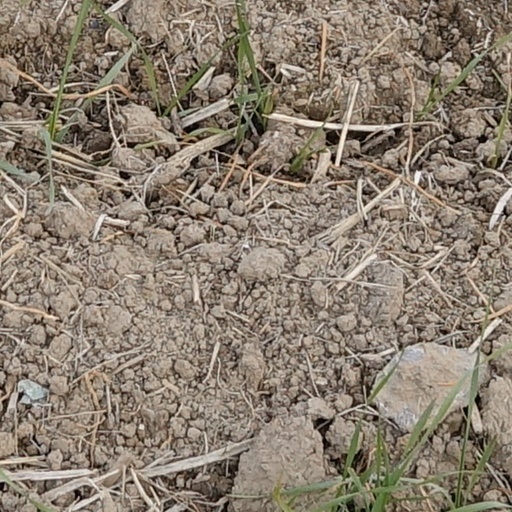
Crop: wheat